Mary Allen Seminary

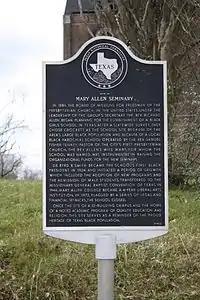
Mary Allen Seminary historic marker

The school was founded in Crockett, Texas in 1886 by the Presbyterian pastor Reverend Richard Allen, and his wife Mary E. Allen. At the time, it was the first and only school that was open to the nearly 200,000 freed black women in the state.